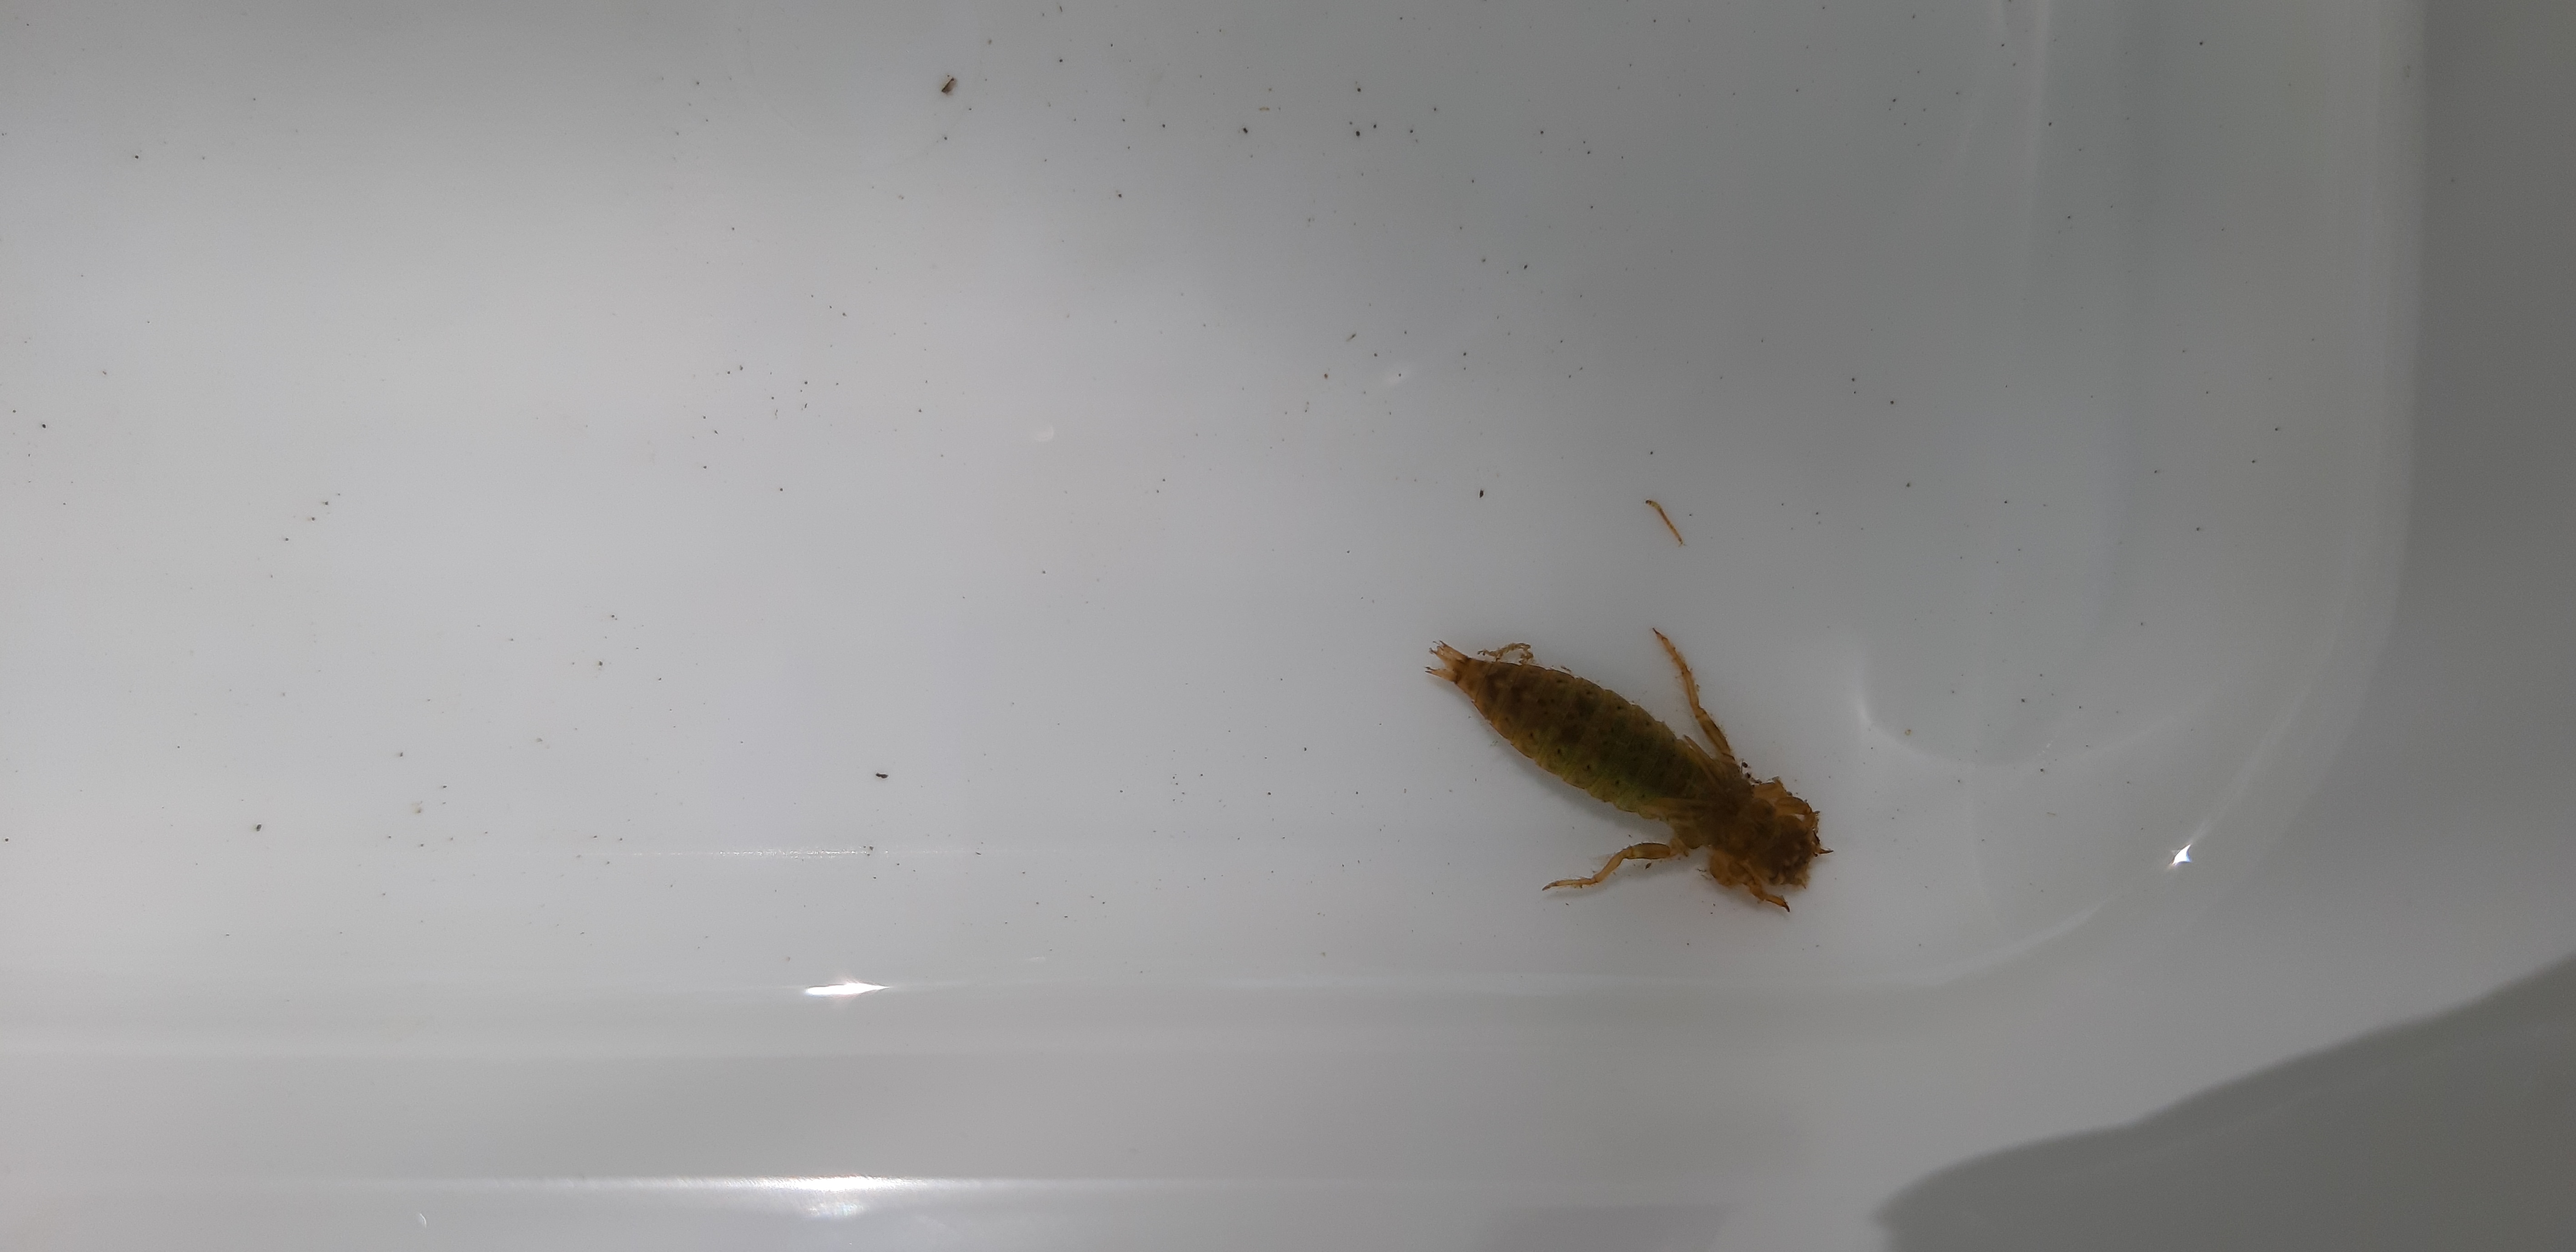
Macroinvertebrate group: dragonflies